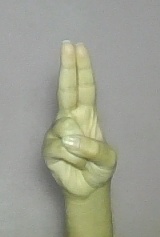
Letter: taa